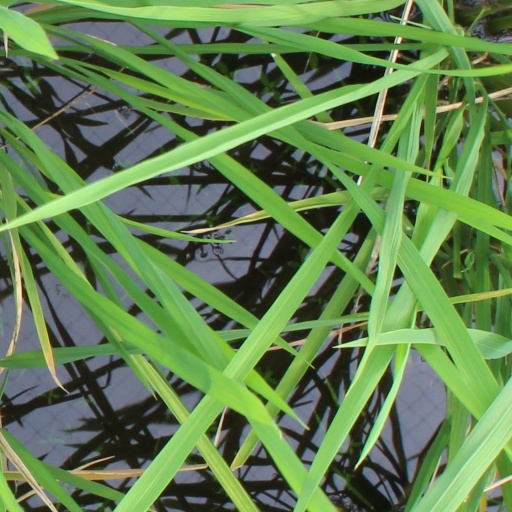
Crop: rice